Emma Henriksson

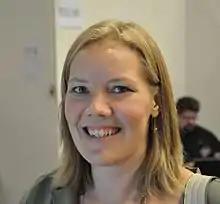

Emma Henriksson (born 18 November 1977) is a Swedish politician. She was a member of the Christian Democrats and a substitute member of the Riksdag from 2006 to 2010, replacing Mats Odell when he served as Minister for Financial Markets. From 2010 to 2018, Henriksson was a member of the Riksdag by her own. She was chairwoman of the Riksdag's Committee on Social Affairs from 2014.